Sarah Miles

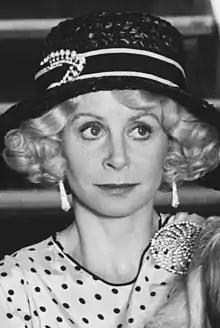
Miles in 1980

Sarah Miles (born 31 December 1941) is a retired English actress. She is known for her roles in films "The Servant" (1963), "Blowup" (1966), "Ryan's Daughter" (1970), "The Man Who Loved Cat Dancing" (1973), "White Mischief" (1987), and "Hope and Glory" (1987). For her performance in "Ryan's Daughter", Miles received a nomination for the Academy Award for Best Actress.